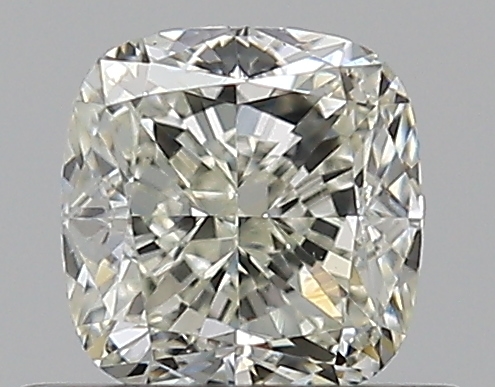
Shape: cushion
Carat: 0.5
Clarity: VS2
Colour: L
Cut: EX
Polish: EX
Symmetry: VG
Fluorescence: F
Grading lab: GIA
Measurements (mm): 4.48 x 4.3 x 2.97